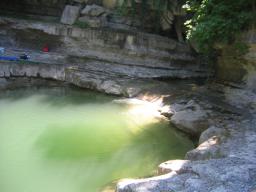
Label: Background_without_leaves